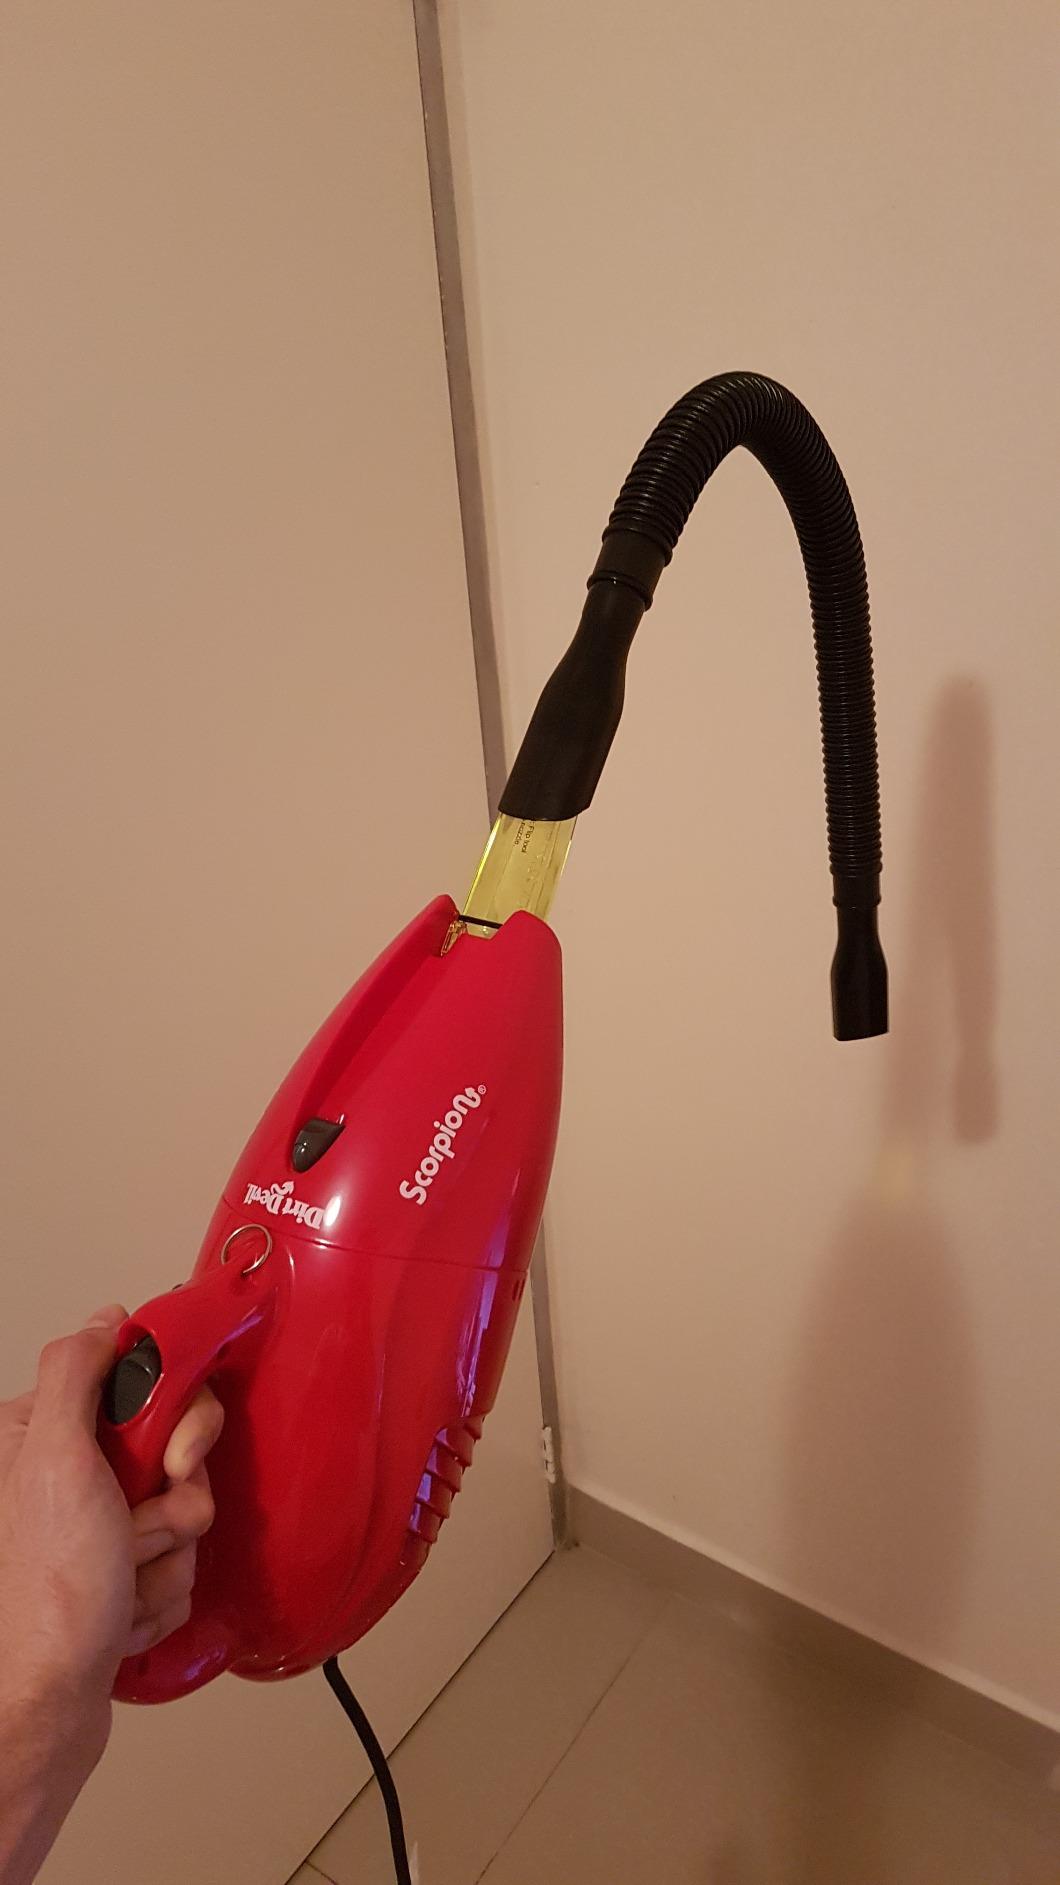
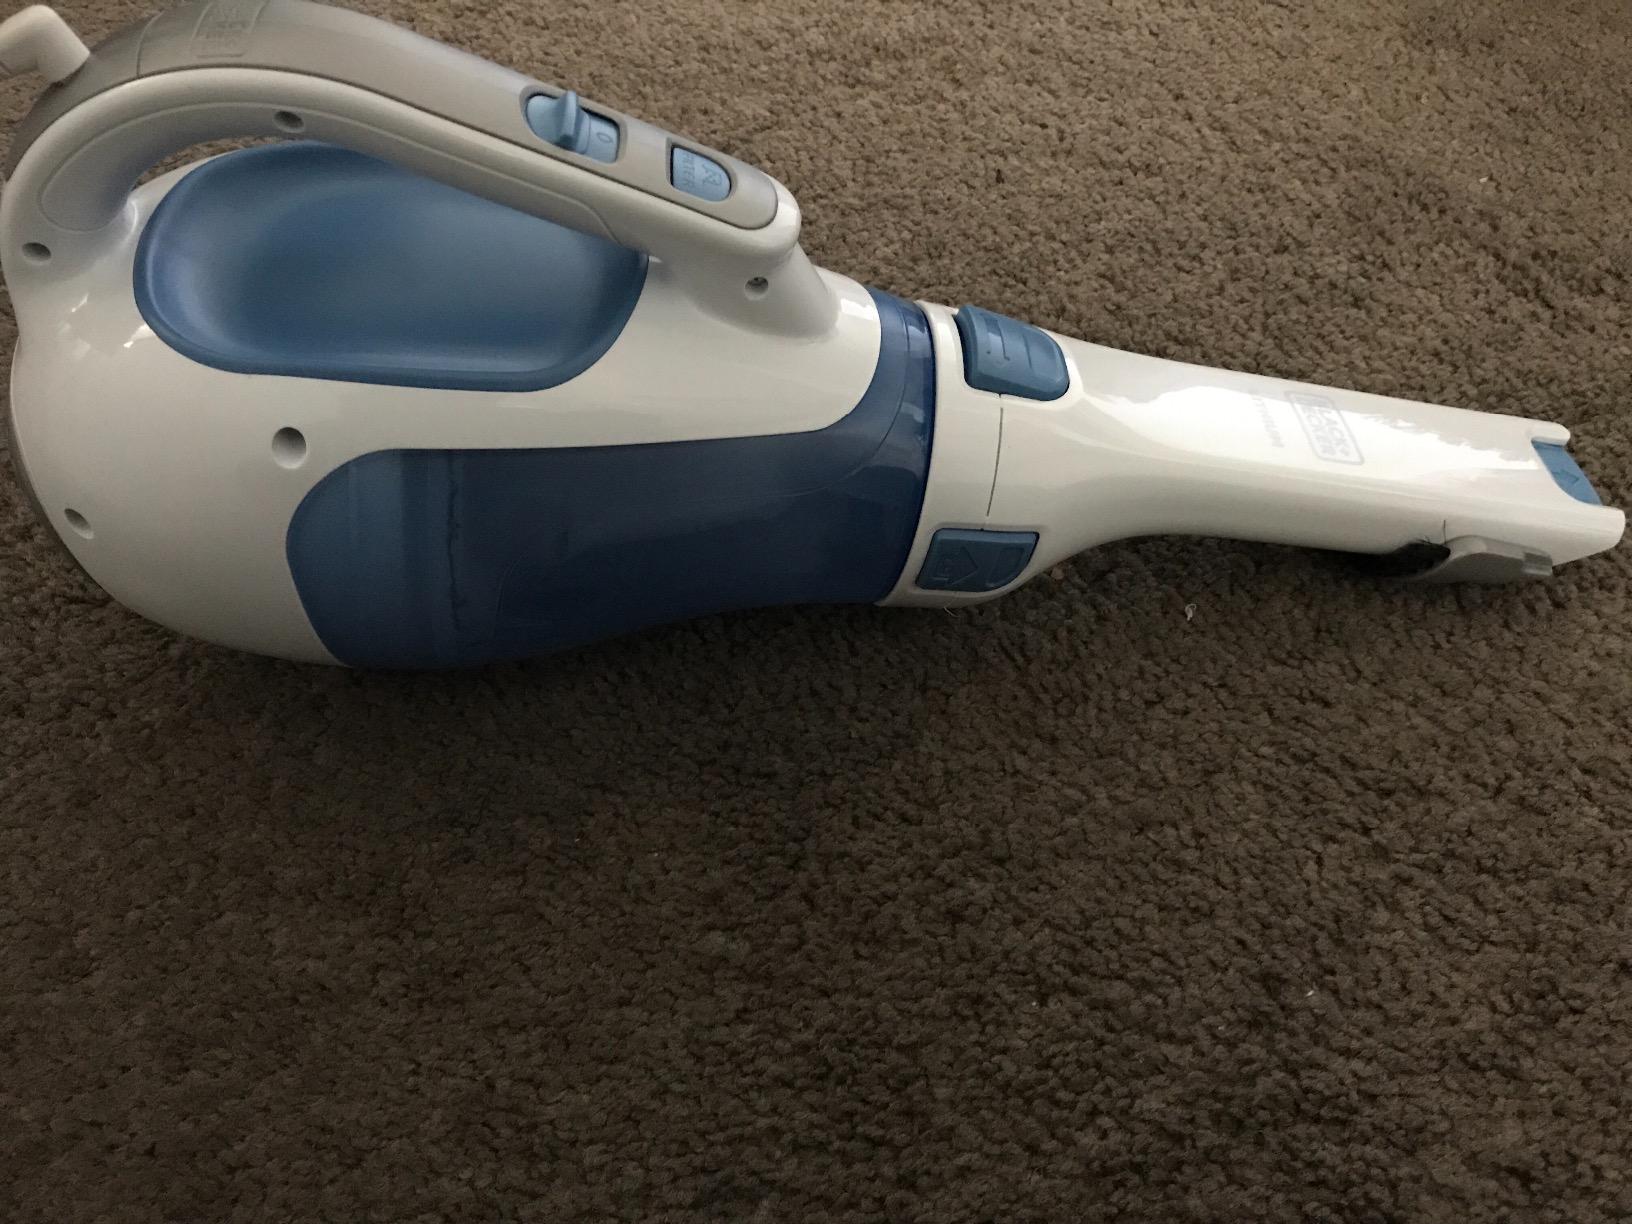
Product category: items_vacuum
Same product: no